Karmøy

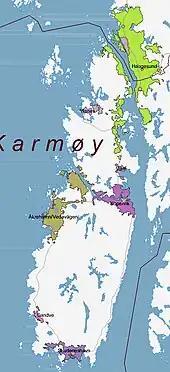
Map of Karmøy with the urban areas marked

The municipality of Karmøy is a recent creation. During the 1960s, there were many municipal mergers across Norway due to the work of the Schei Committee. On 1 January 1965, Karmøy municipality was created upon the merger of two towns and parts of five municipalities into one large municipality with 23,217 residents. The areas that were merged were: